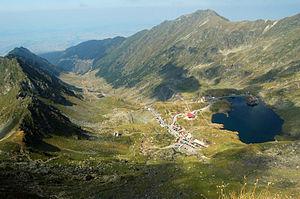
La Route Transfăgărașan est une route de Roumanie d'environ 100 km de long, traversant les Carpates entre Curtea de Argeș au sud et la Transylvanie au nord. C'est l'une des plus hautes routes et la plus haute route bitumée de Roumanie. Elle traverse les monts Făgăraș, d'où son nom.